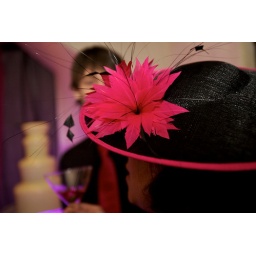
A pink hat and a pink cocktail at a wedding in Surrey, England